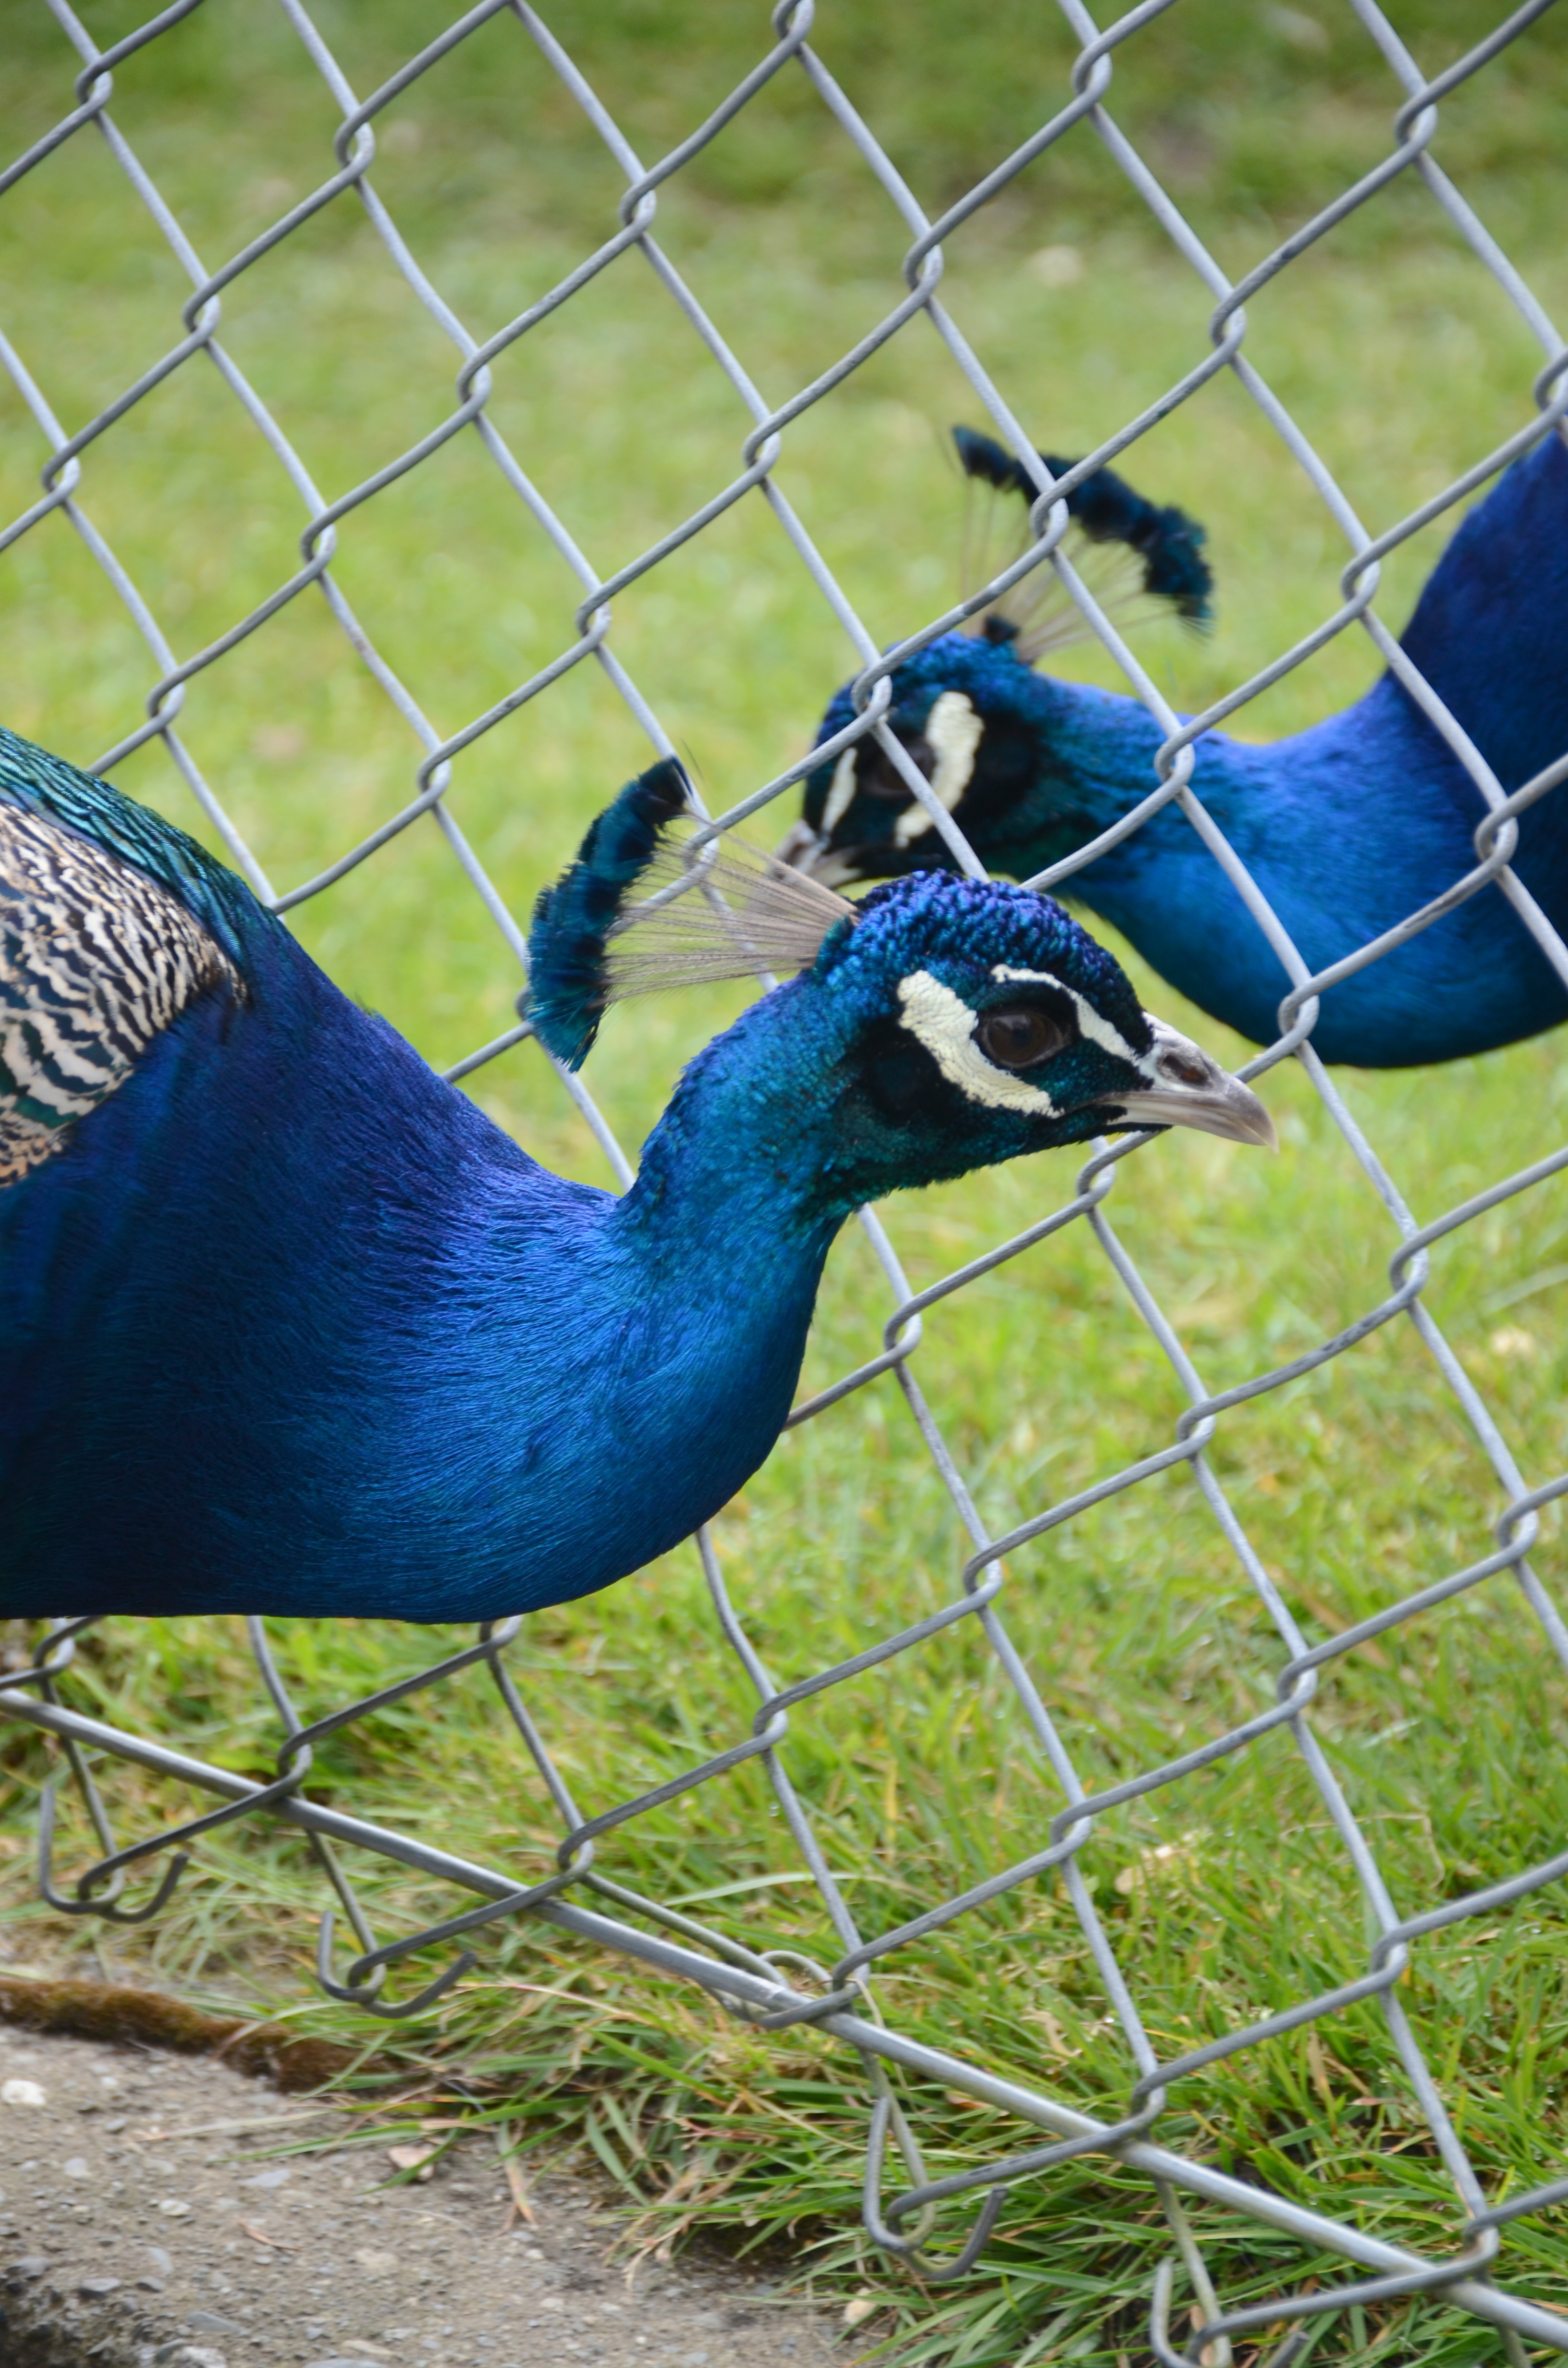
bird, wildlife, zoo, blue, fauna, peafowl